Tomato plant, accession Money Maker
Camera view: vertical (180 deg); turntable rotation: 330 degrees
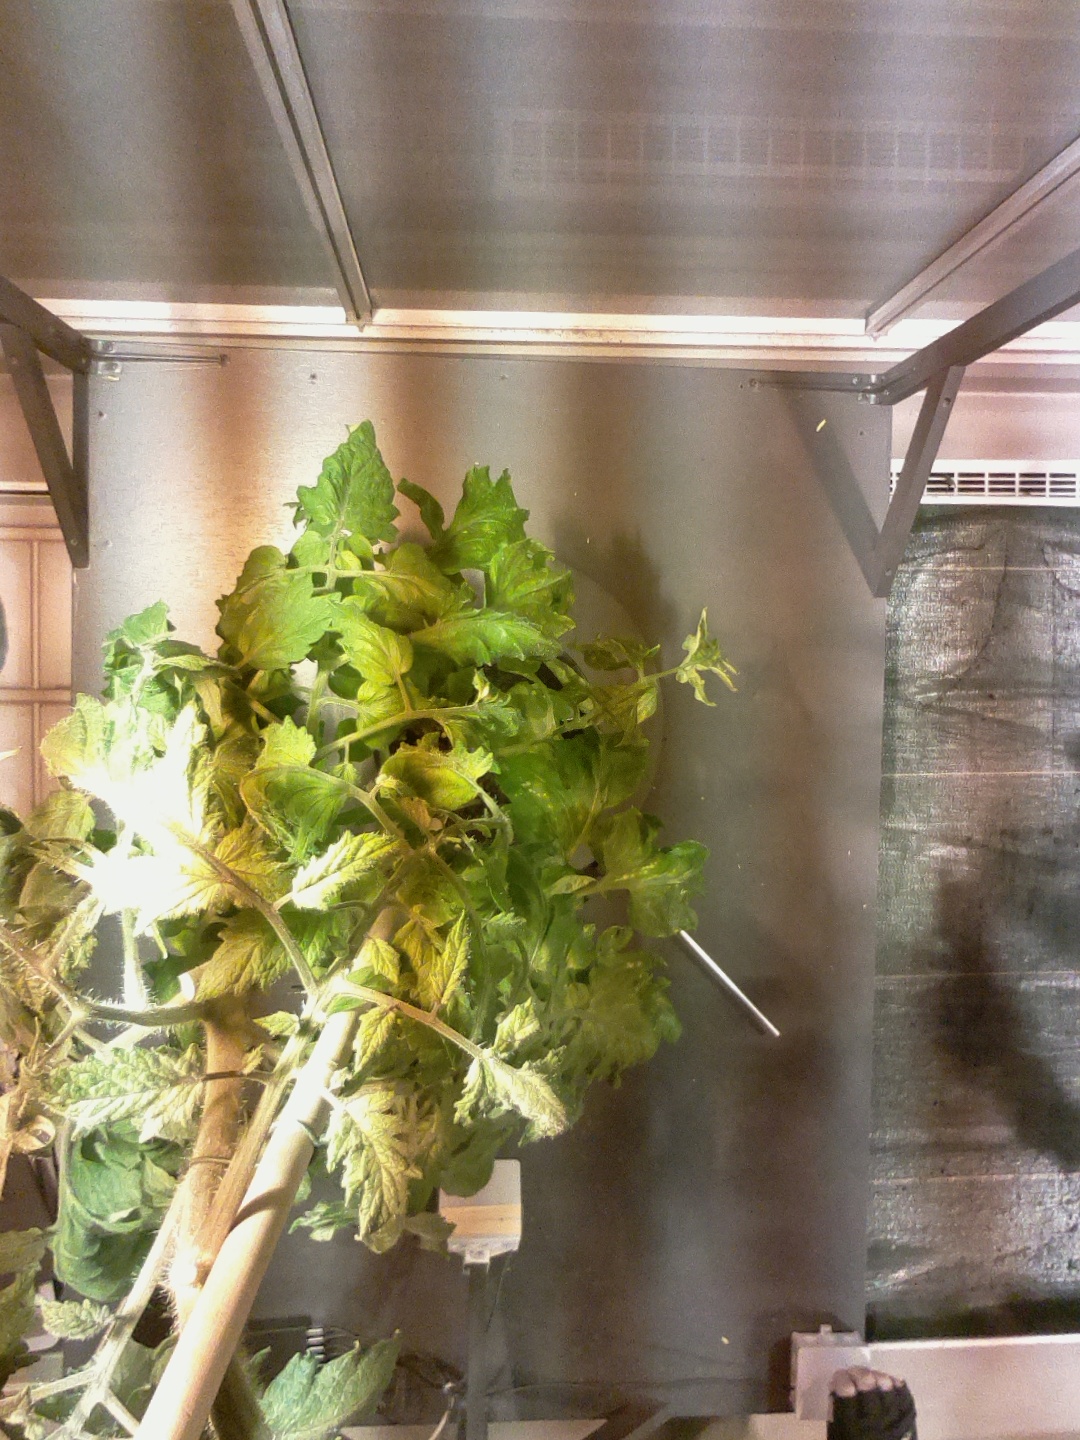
BBCH growth stage 75: 50%-60% of final fruit size